Warburg–Sarnau railway

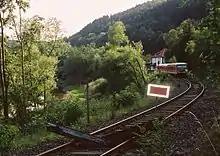
Excursion train at the former terminus at Herzhausen (2006)

As a lead-up to the planned reactivation, excursion services were operated from Frankenberg to Herzhausen on Sundays and public holidays in 2006 and 2007, but this was not continued in the following years as a result of Waldeck-Frankenberg budget cuts. After the first setback, things changed in North Rhine-Westphalia as a result of the planned connection of the network to the town centre of Brilon (Brilon Stadt station). With the new RE 57 service, Dortmund–Brilon, good connections to the Sauerland and the Ruhr area could be created in Brilon Wald without having to upgrade the line between Korbach and Cölbe for higher speeds. Under this option, there could also be good connections towards Kassel in Korbach on the hour. A new attempt to reactive the line was started with this stripped-down option.